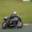
Label: motorcycle